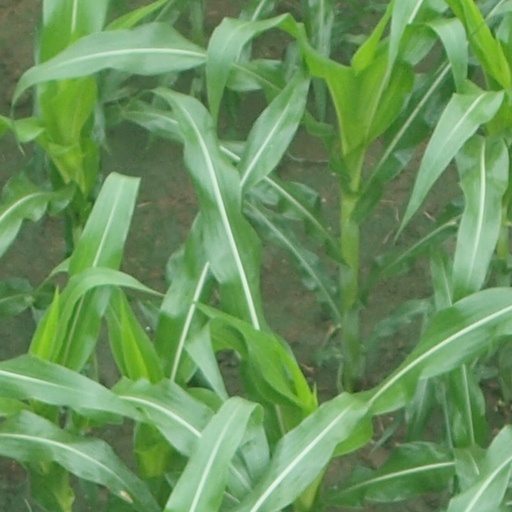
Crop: maize; corn